Detroit Assembly Complex – Jefferson

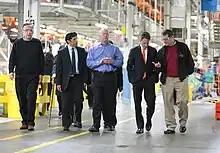
FCA CEO Sergio Marchionne, Rep. Hansen Clarke, Plant Manager Pat Walsh, Treasury Secretary Tim Geithner, and UAW President Bob King on a tour of the plant in April 2011

Chrysler announced in August 2008 a 1.8-billion-dollar investment in the plant that would expand it by and upgrade the facility for the production of a new product in 2010. Improvements in the plant occurred during a period of intense corporate turmoil for the parent company. Daimler-Benz had sold its majority stake to Cerberus Capital Management in 2007. Cerberus and the United Auto Workers agreed in 2007 to a plan whereby entry workers are paid $16/hour compared to $28 for long-term UAW employees. The Cerberus-owned company went into bankruptcy in 2009 with the company getting a multibillion-dollar bailout by the United States government before ultimately being acquired by Fiat in 2011.